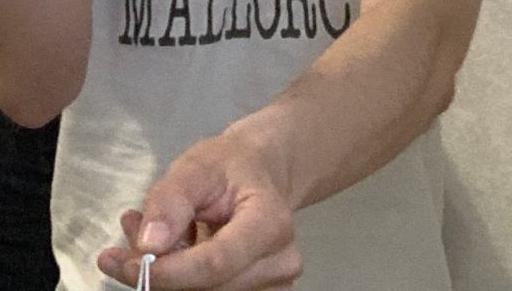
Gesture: no_gesture